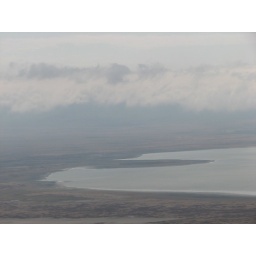
clouds rolling over the mountains into the crater